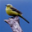
Label: bird